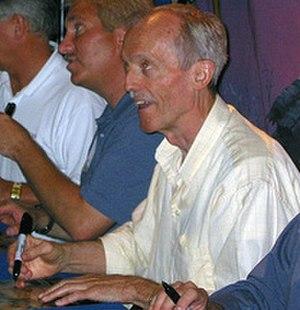
Don Bluth est un réalisateur, dessinateur et animateur américain né le 13 septembre 1937 à El Paso. Il est surtout connu pour ses films d'animation qui ont remporté un grand succès.
La Belle et la Bête est un film d'animation réalisé par Gary Trousdale et Kirk Wise, écrit par Linda Woolverton et sorti en 1991. Il est le 39ᵉ long-métrage d'animation, le 30ᵉ « Classique d'animation » des studios Disney et le troisième film d'animation réalisé pendant la période de renaissance des studios Disney.